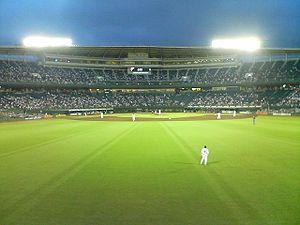
Le Hotto Motto Field Kōbe est le nom du sponsor du stade de baseball à Kōbe situé dans le Kobe Sports Park, au Japon.